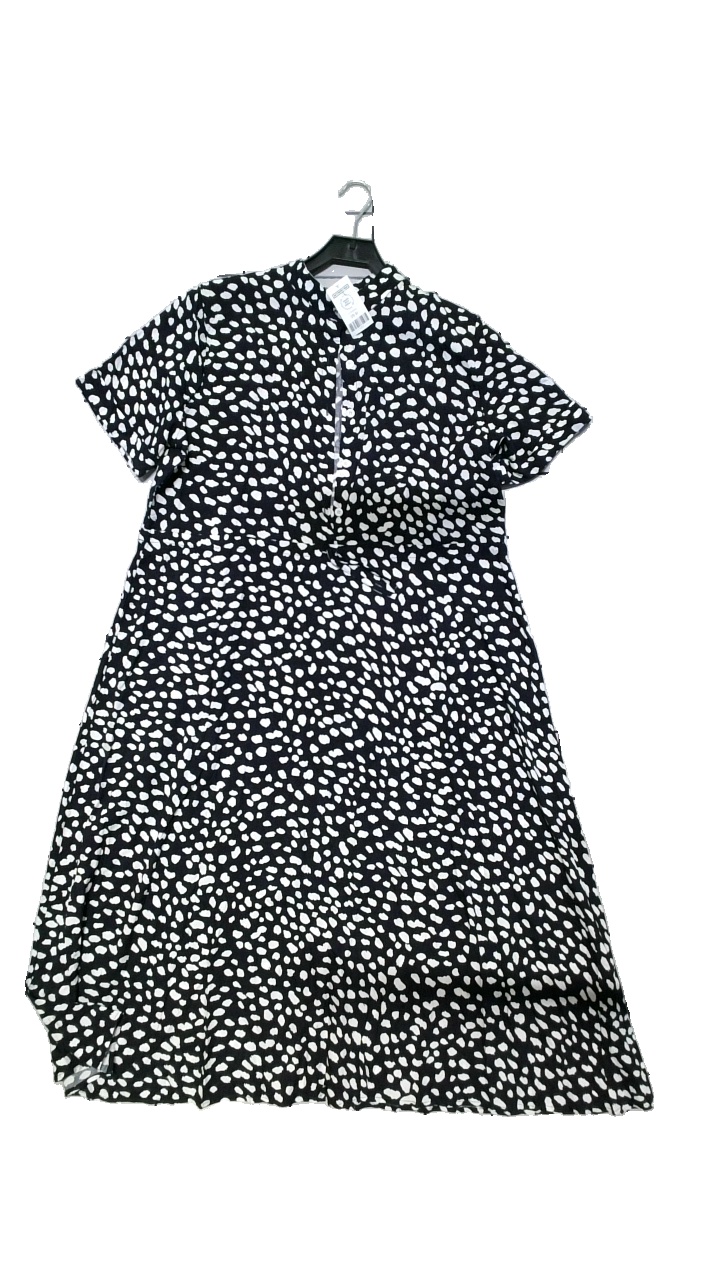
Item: Dress (Ladies)
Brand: Missing
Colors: Blue, White, Black
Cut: Oversize
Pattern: Dots
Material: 35% cotton, 65% polyester
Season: Summer
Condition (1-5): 4
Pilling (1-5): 5
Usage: Reuse
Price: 50-100